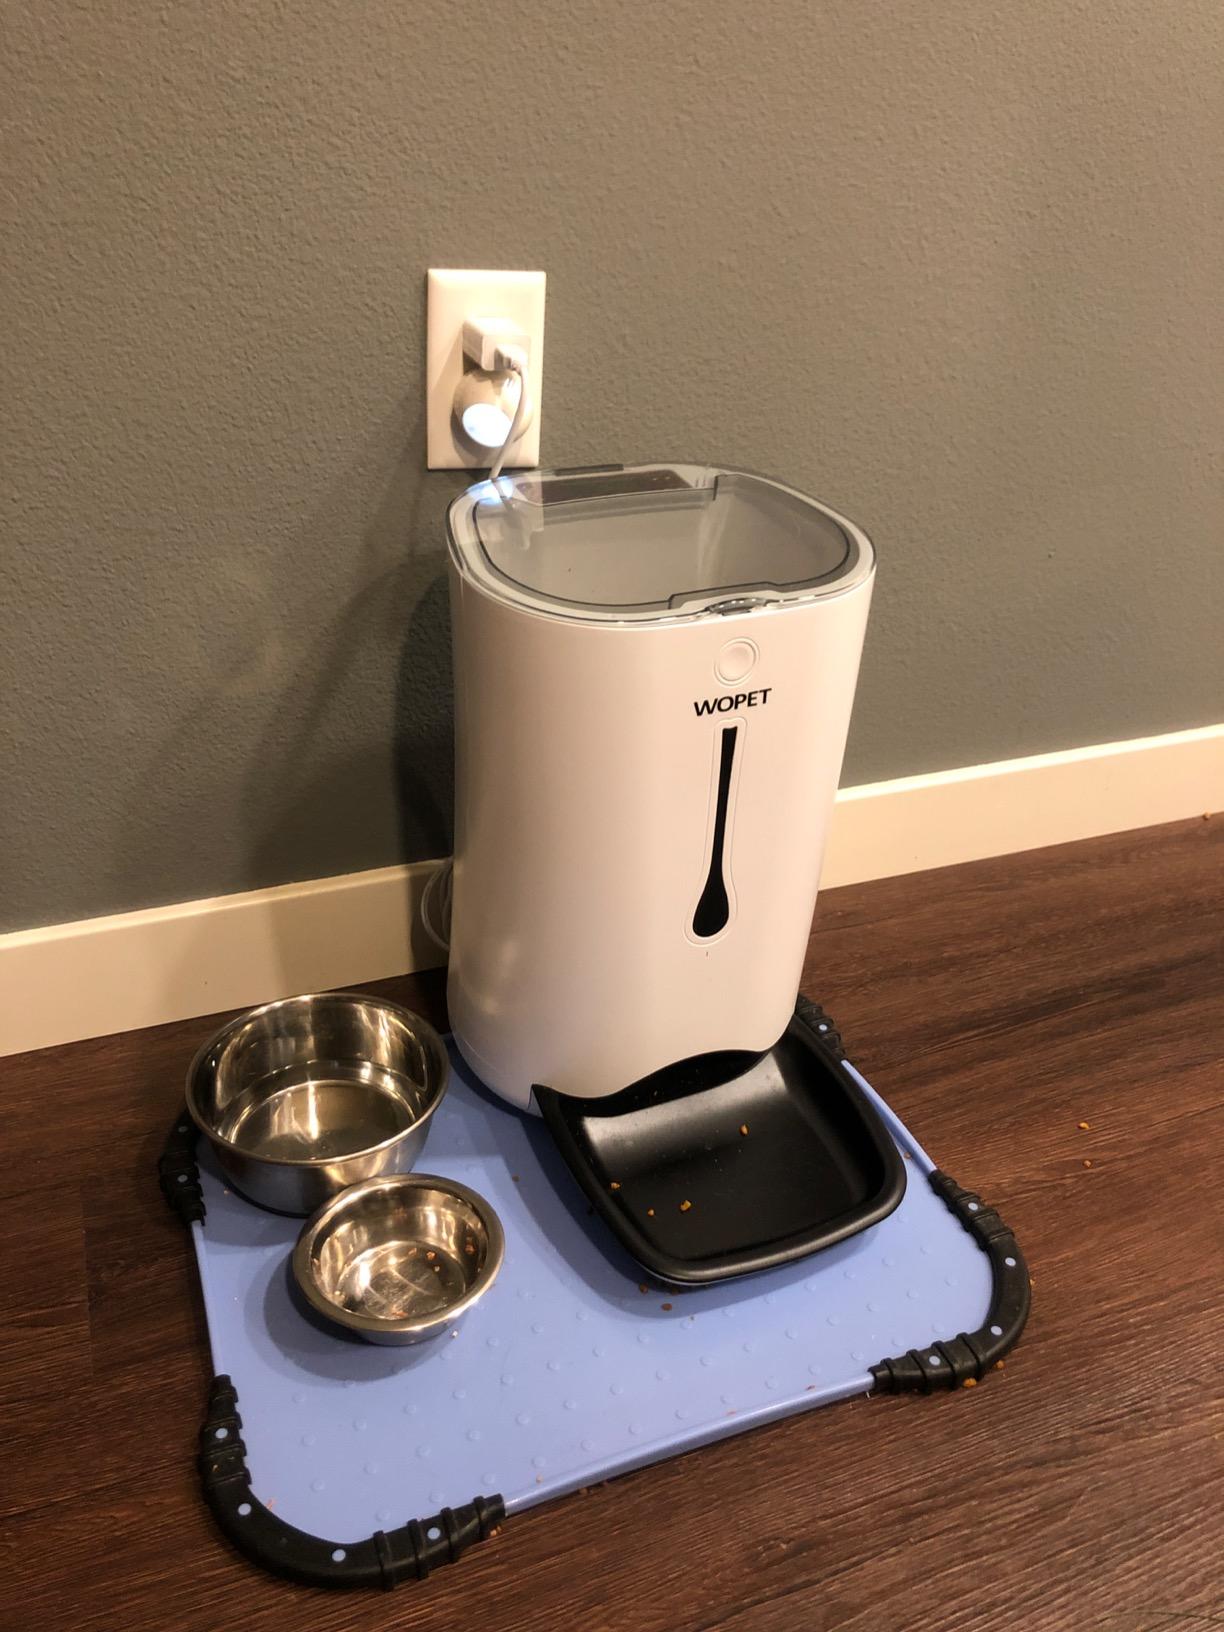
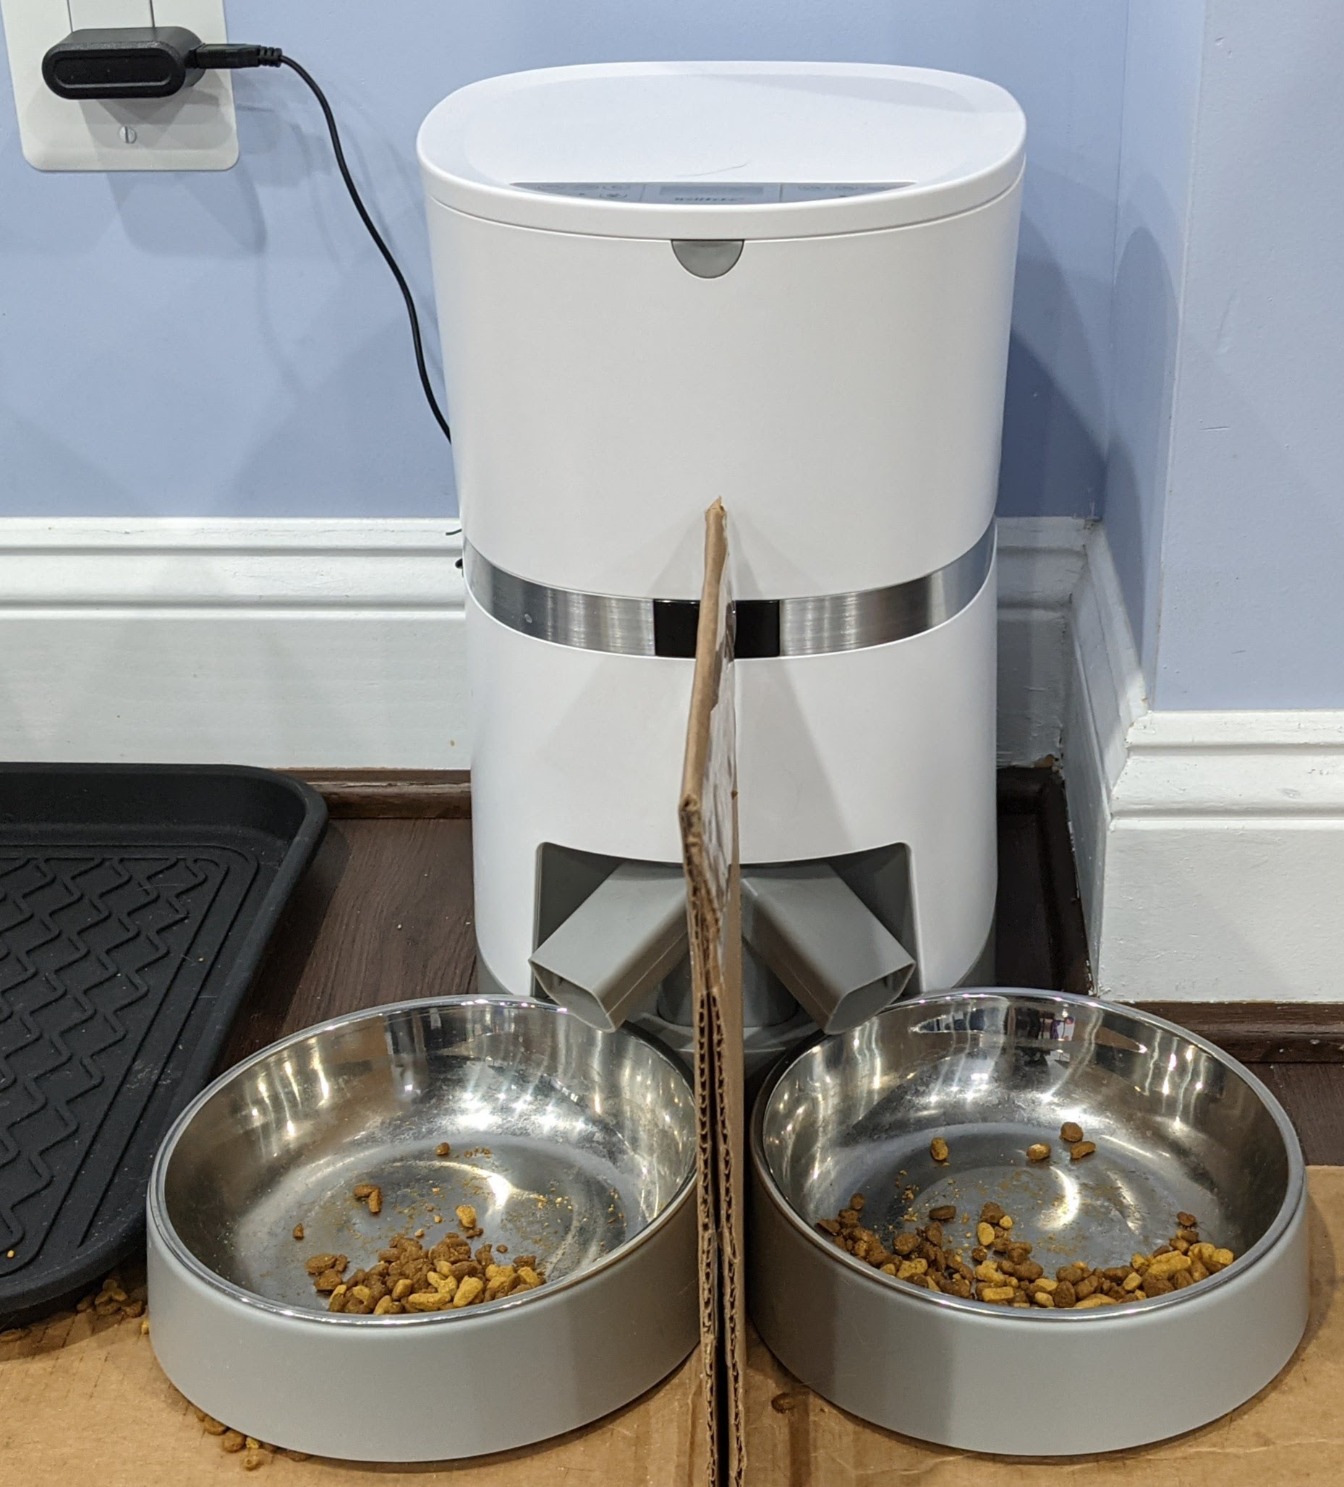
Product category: items_feeder
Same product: no